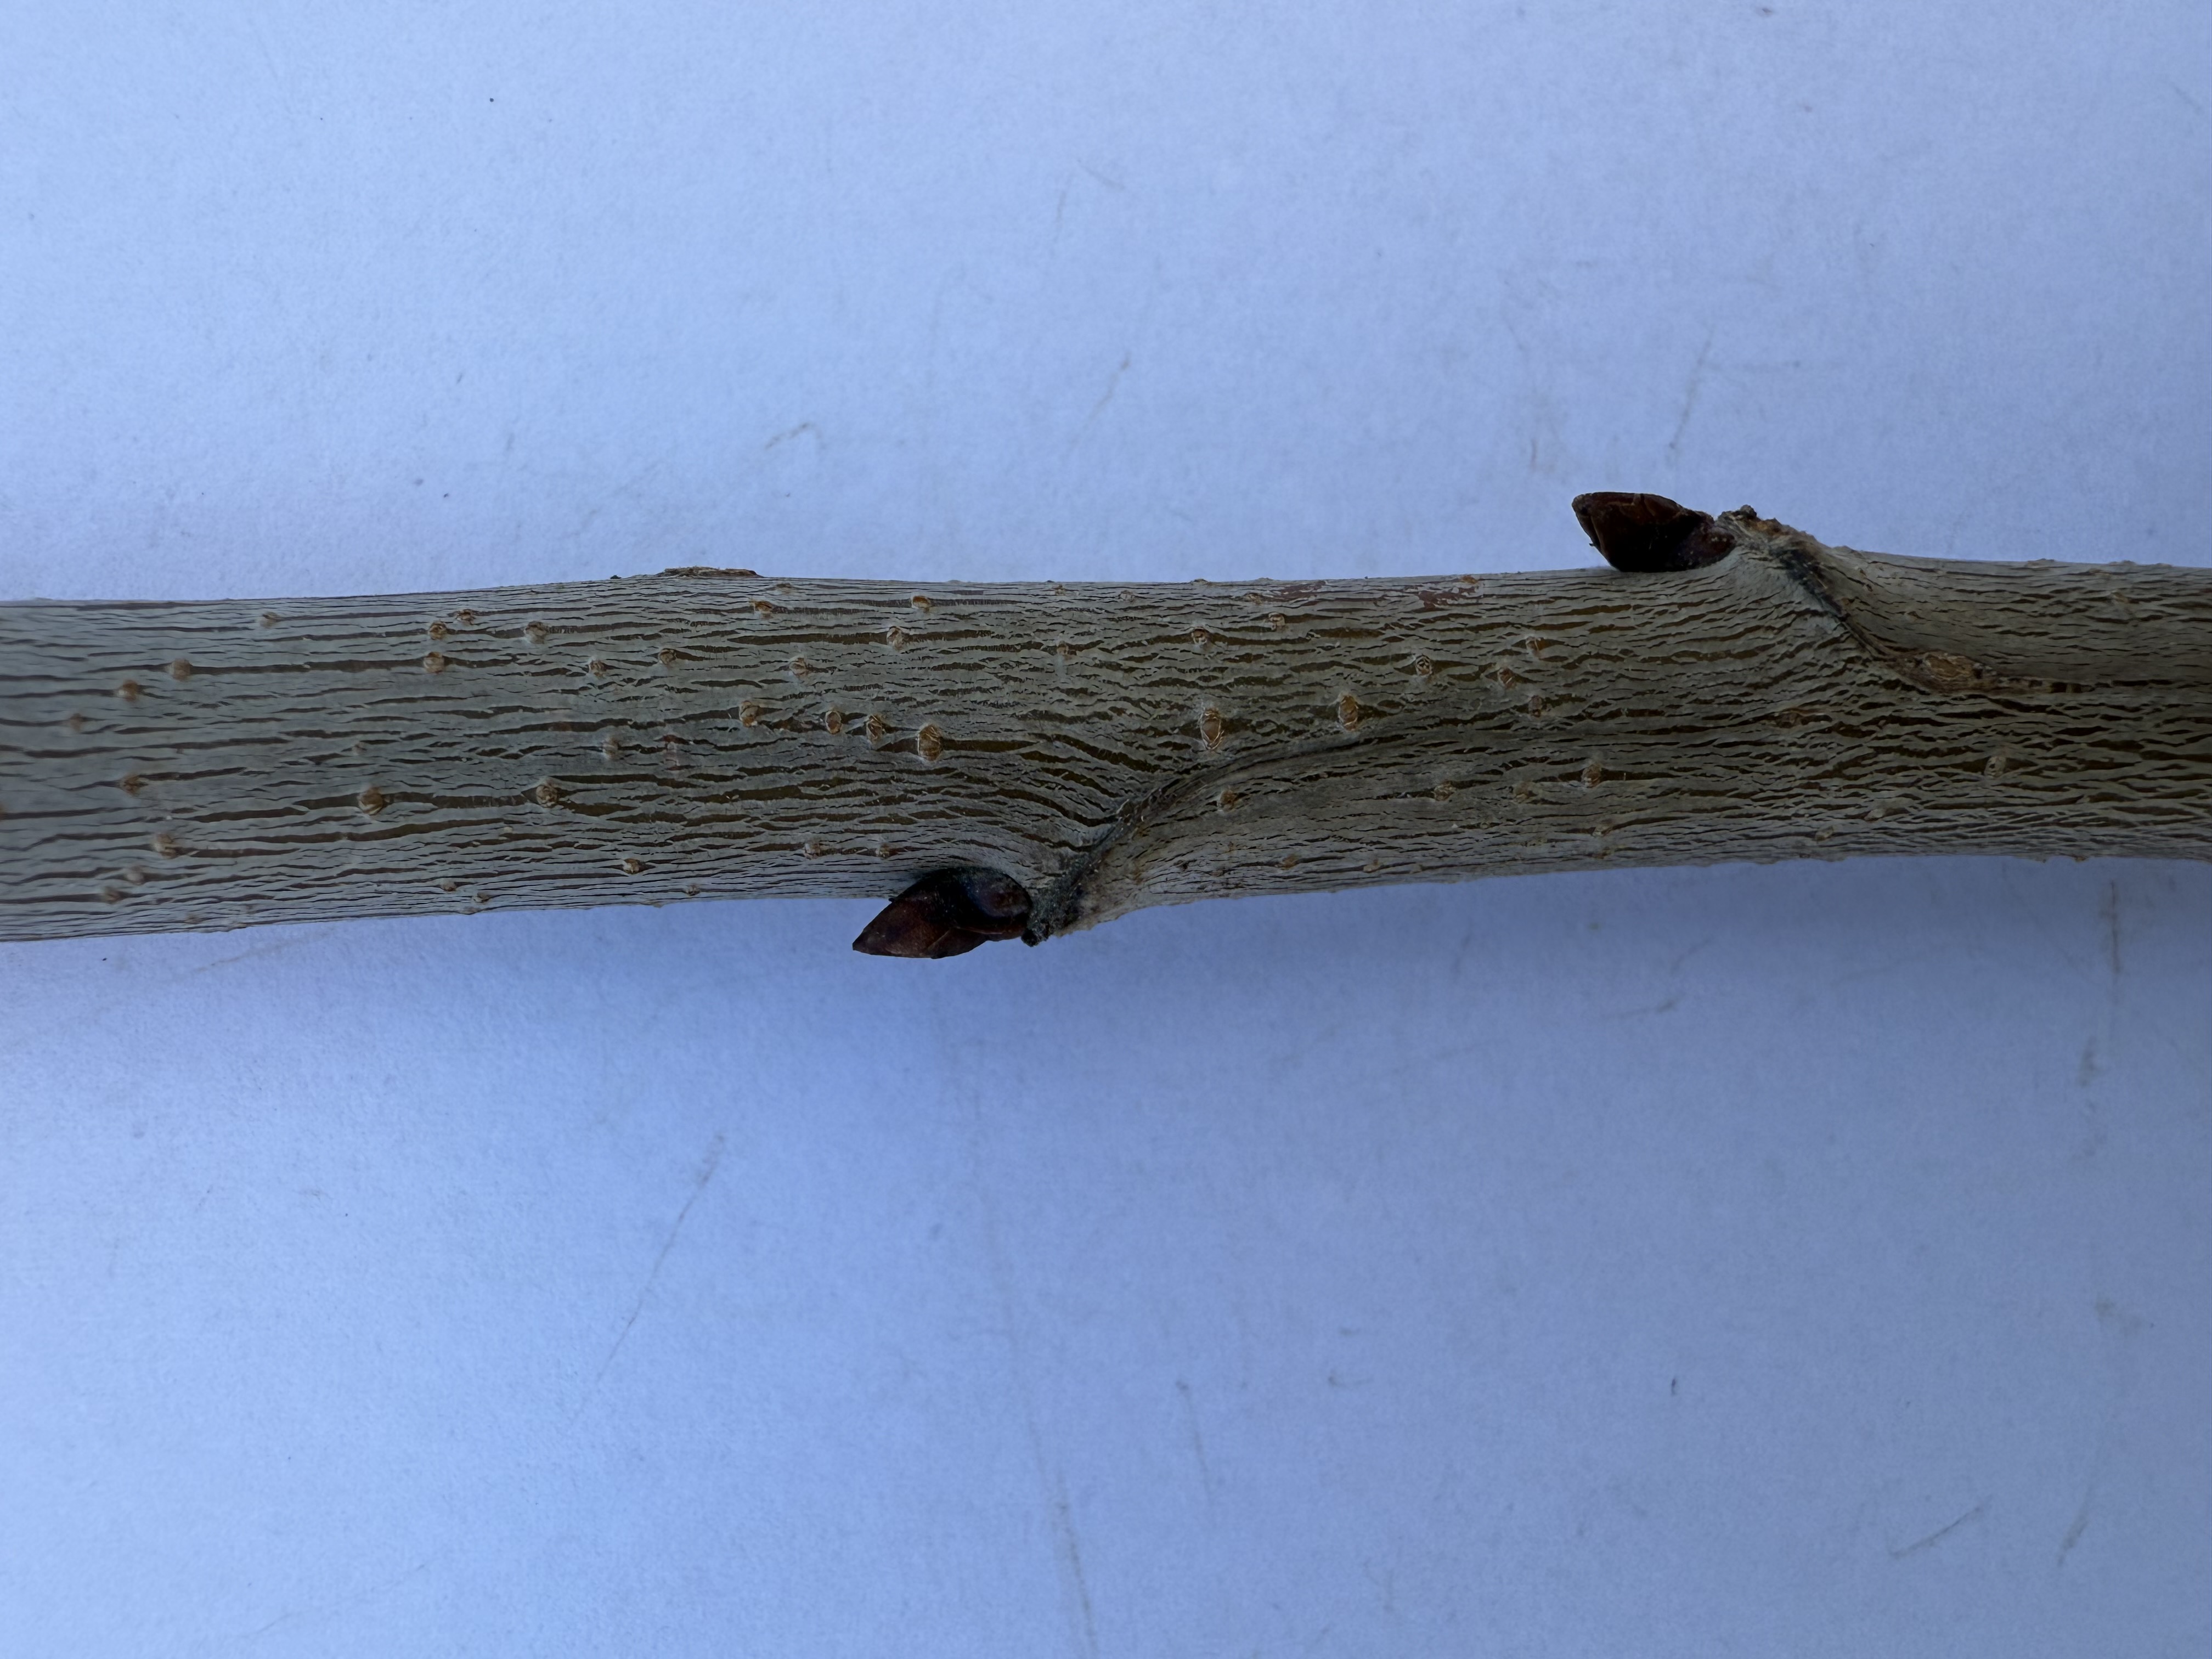
Variety: Yellow Cherry